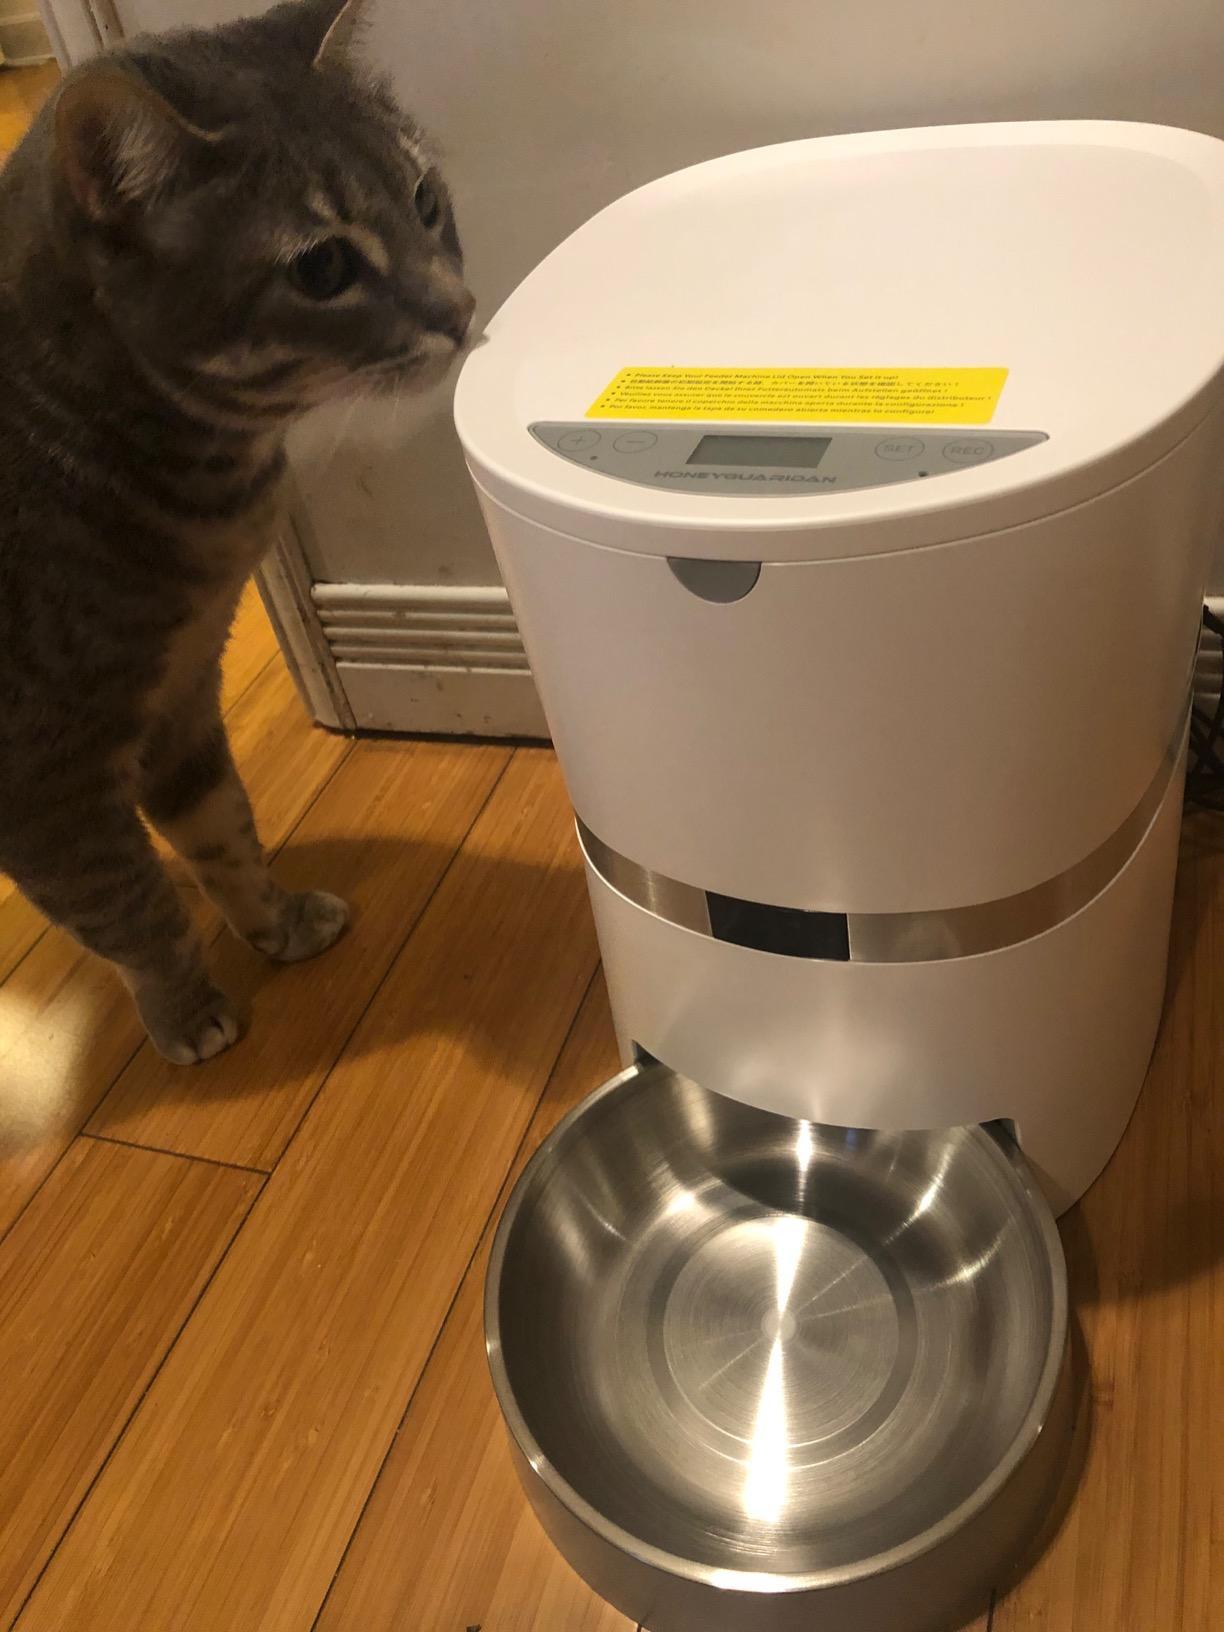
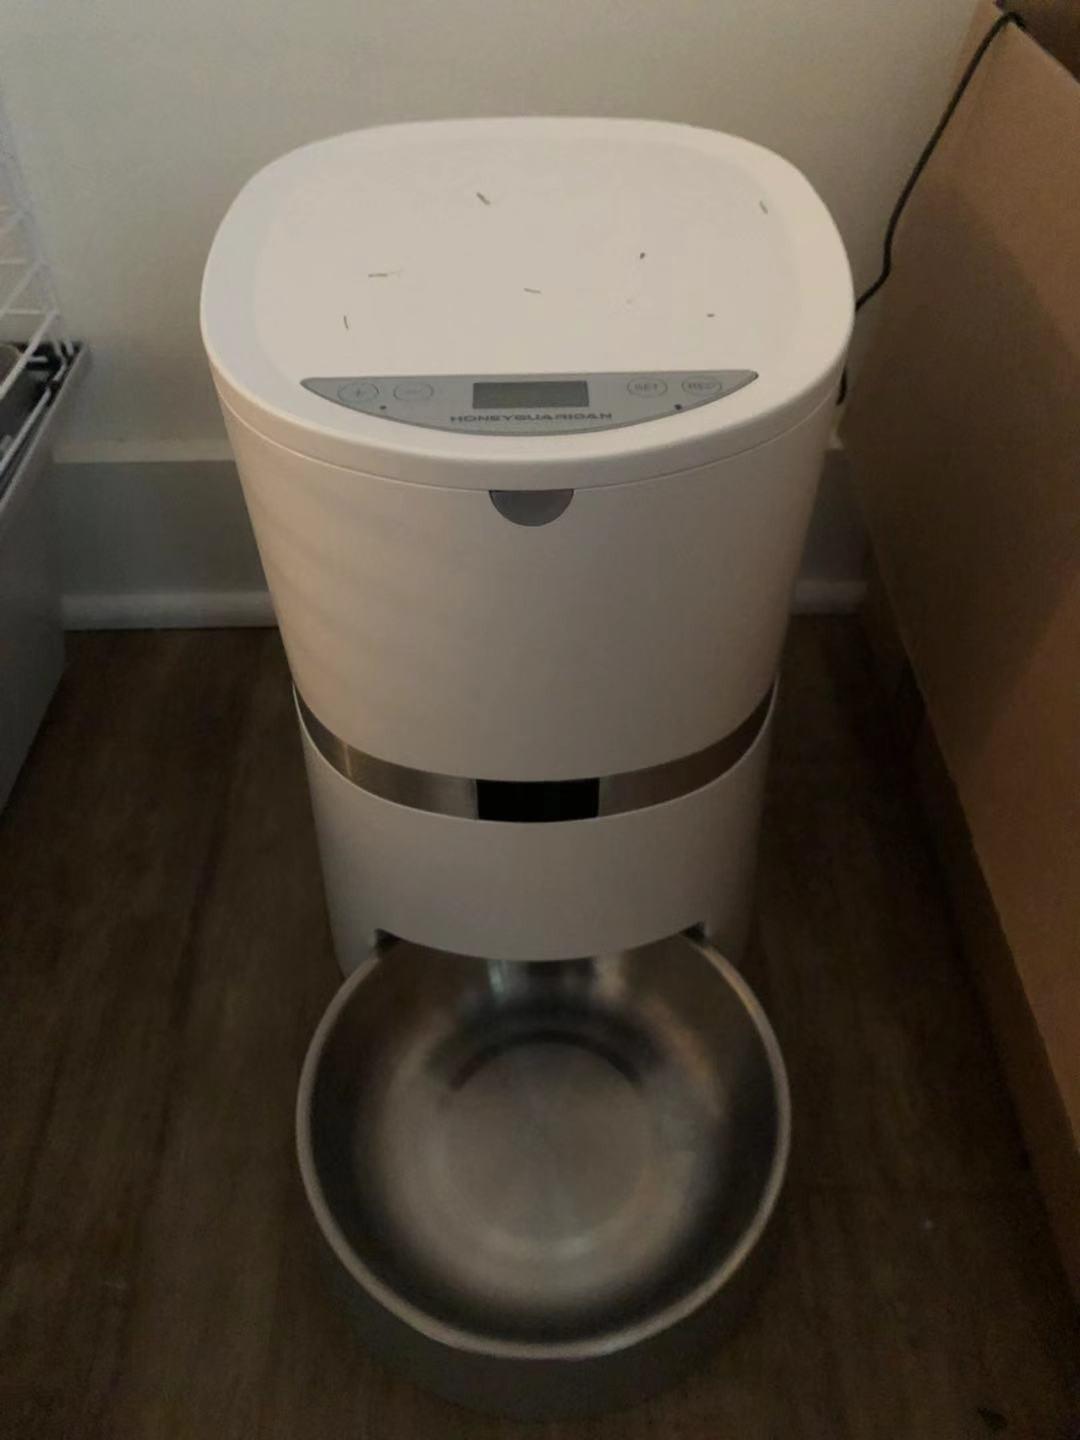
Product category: items_feeder
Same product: yes